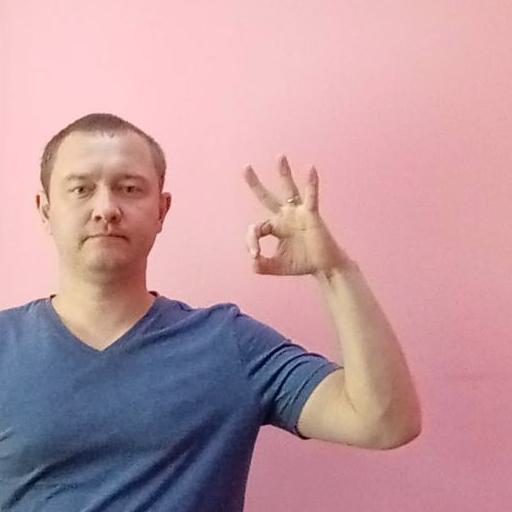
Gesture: ok